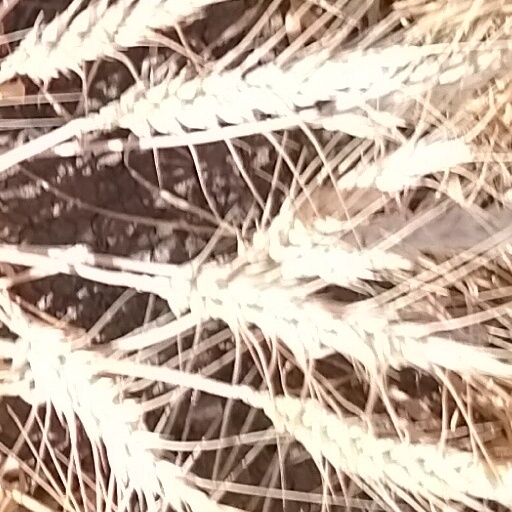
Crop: wheat